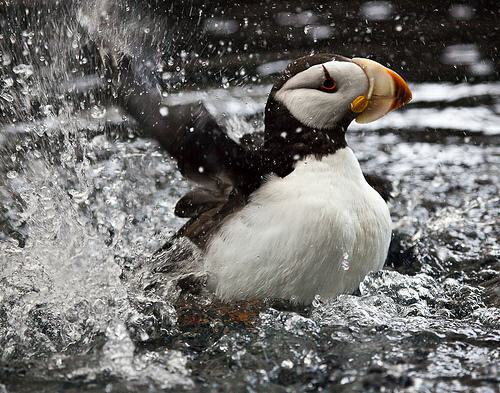
A photo of a horned puffin